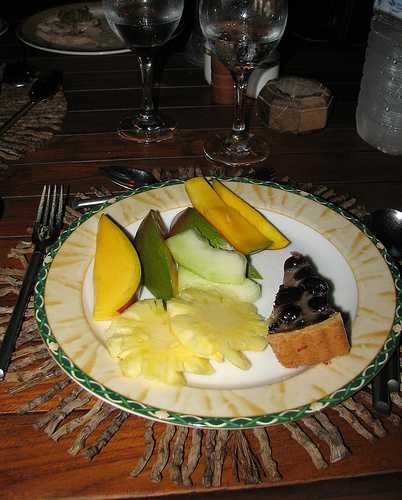
Label: Pineapple